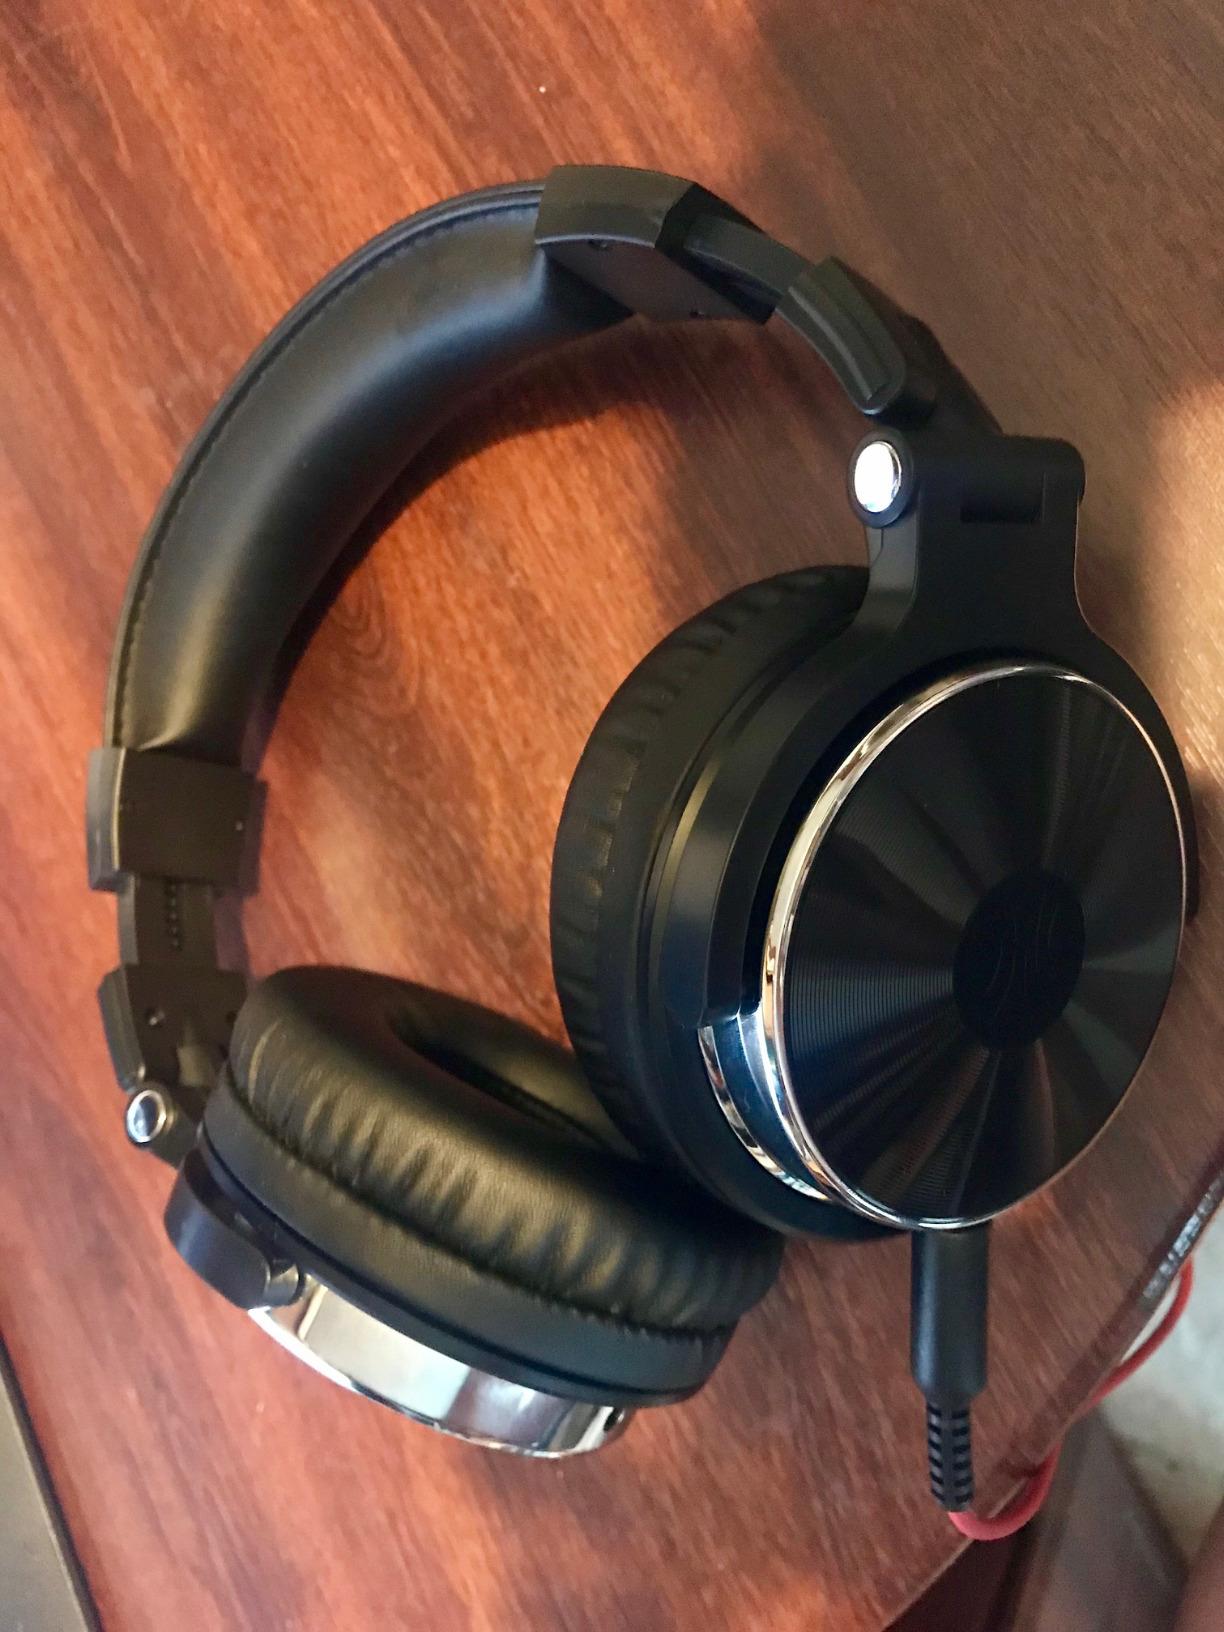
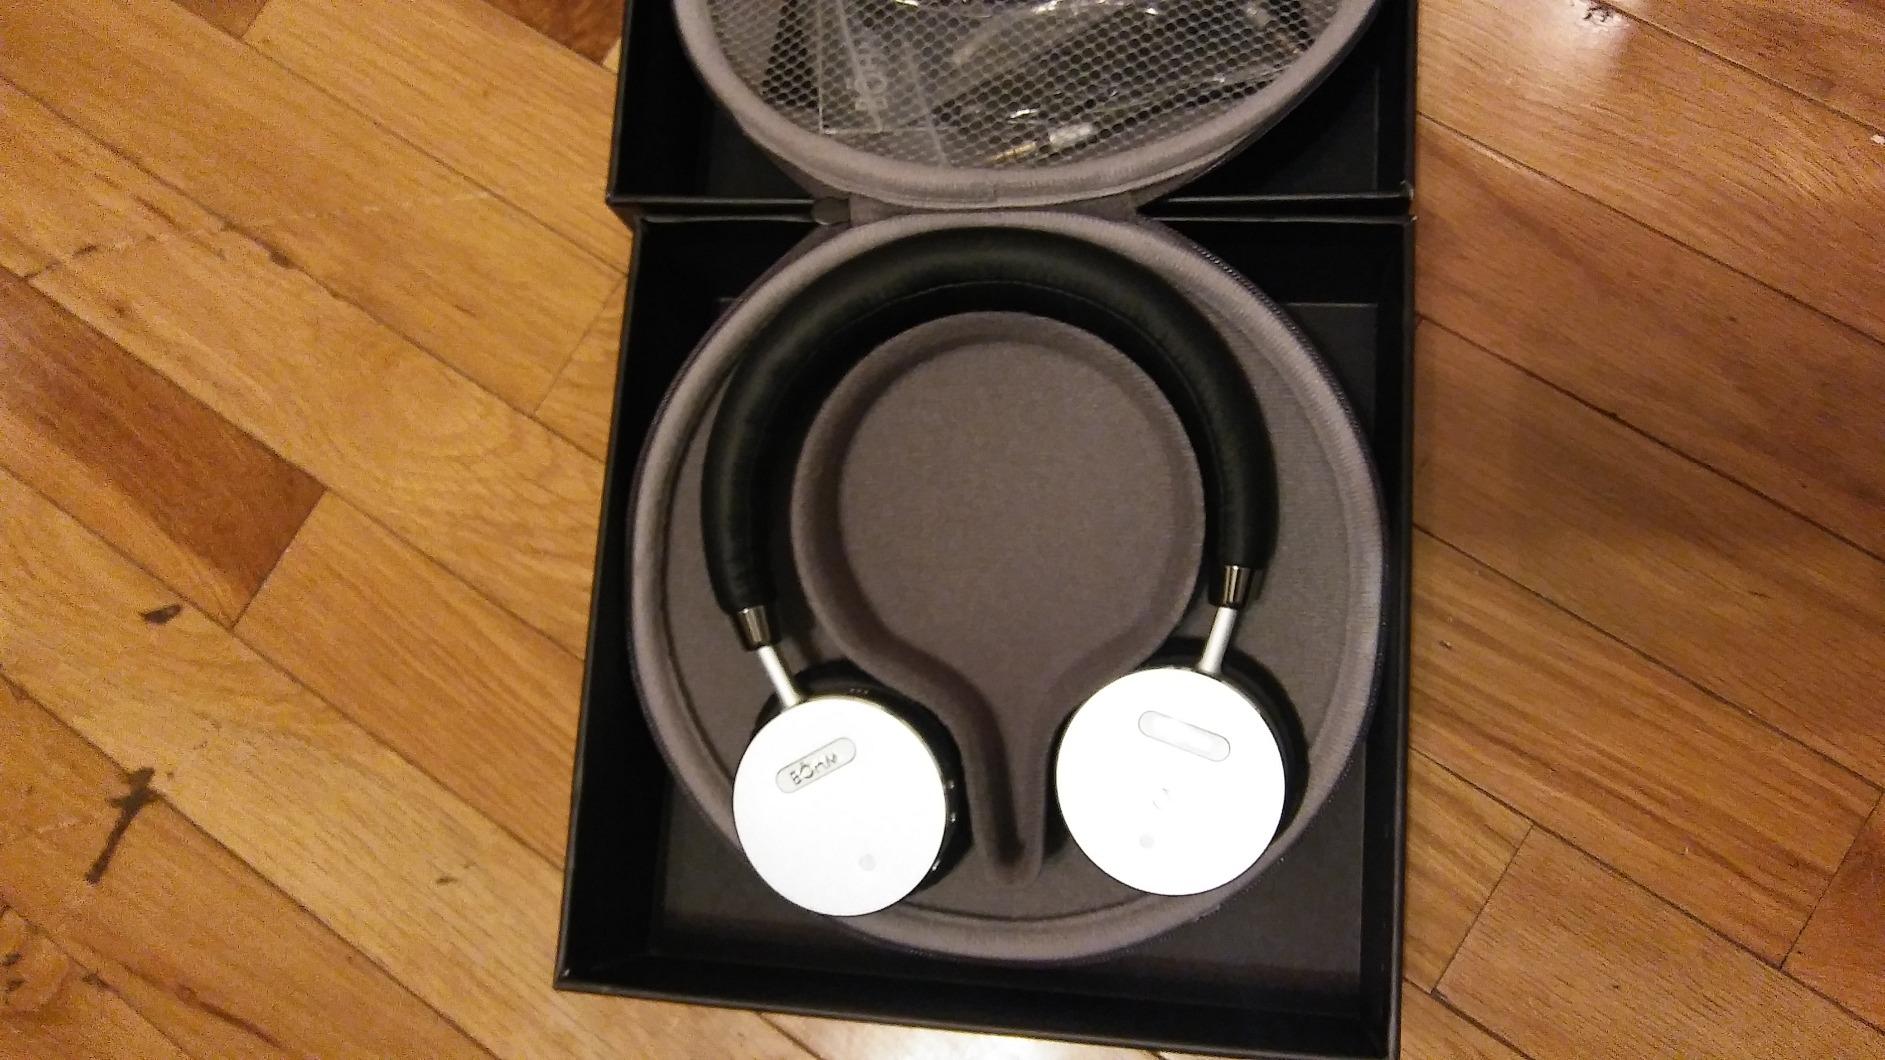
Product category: headphones
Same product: no